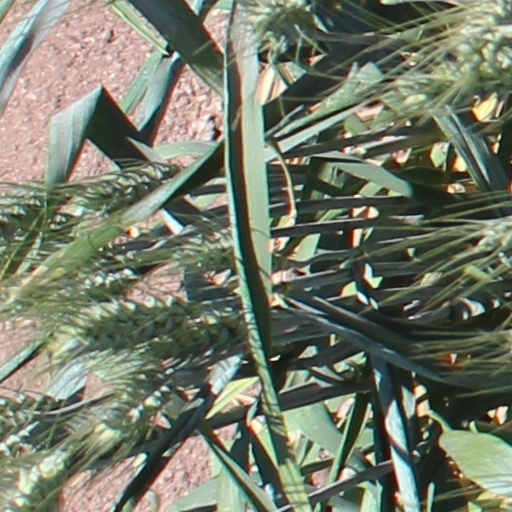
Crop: wheat